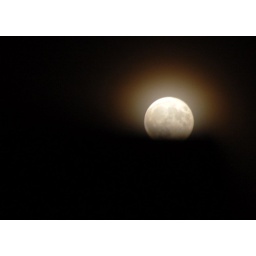
As seen through my bedroom window the other night, it was clipped at the bottom by next door's extension.